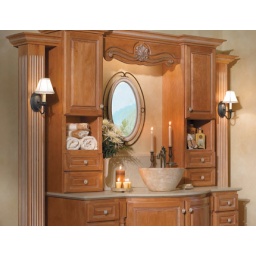
This bath cabinetry was created with the Shelburne door style in Maple finished in Butterscotch with Vanilla glaze